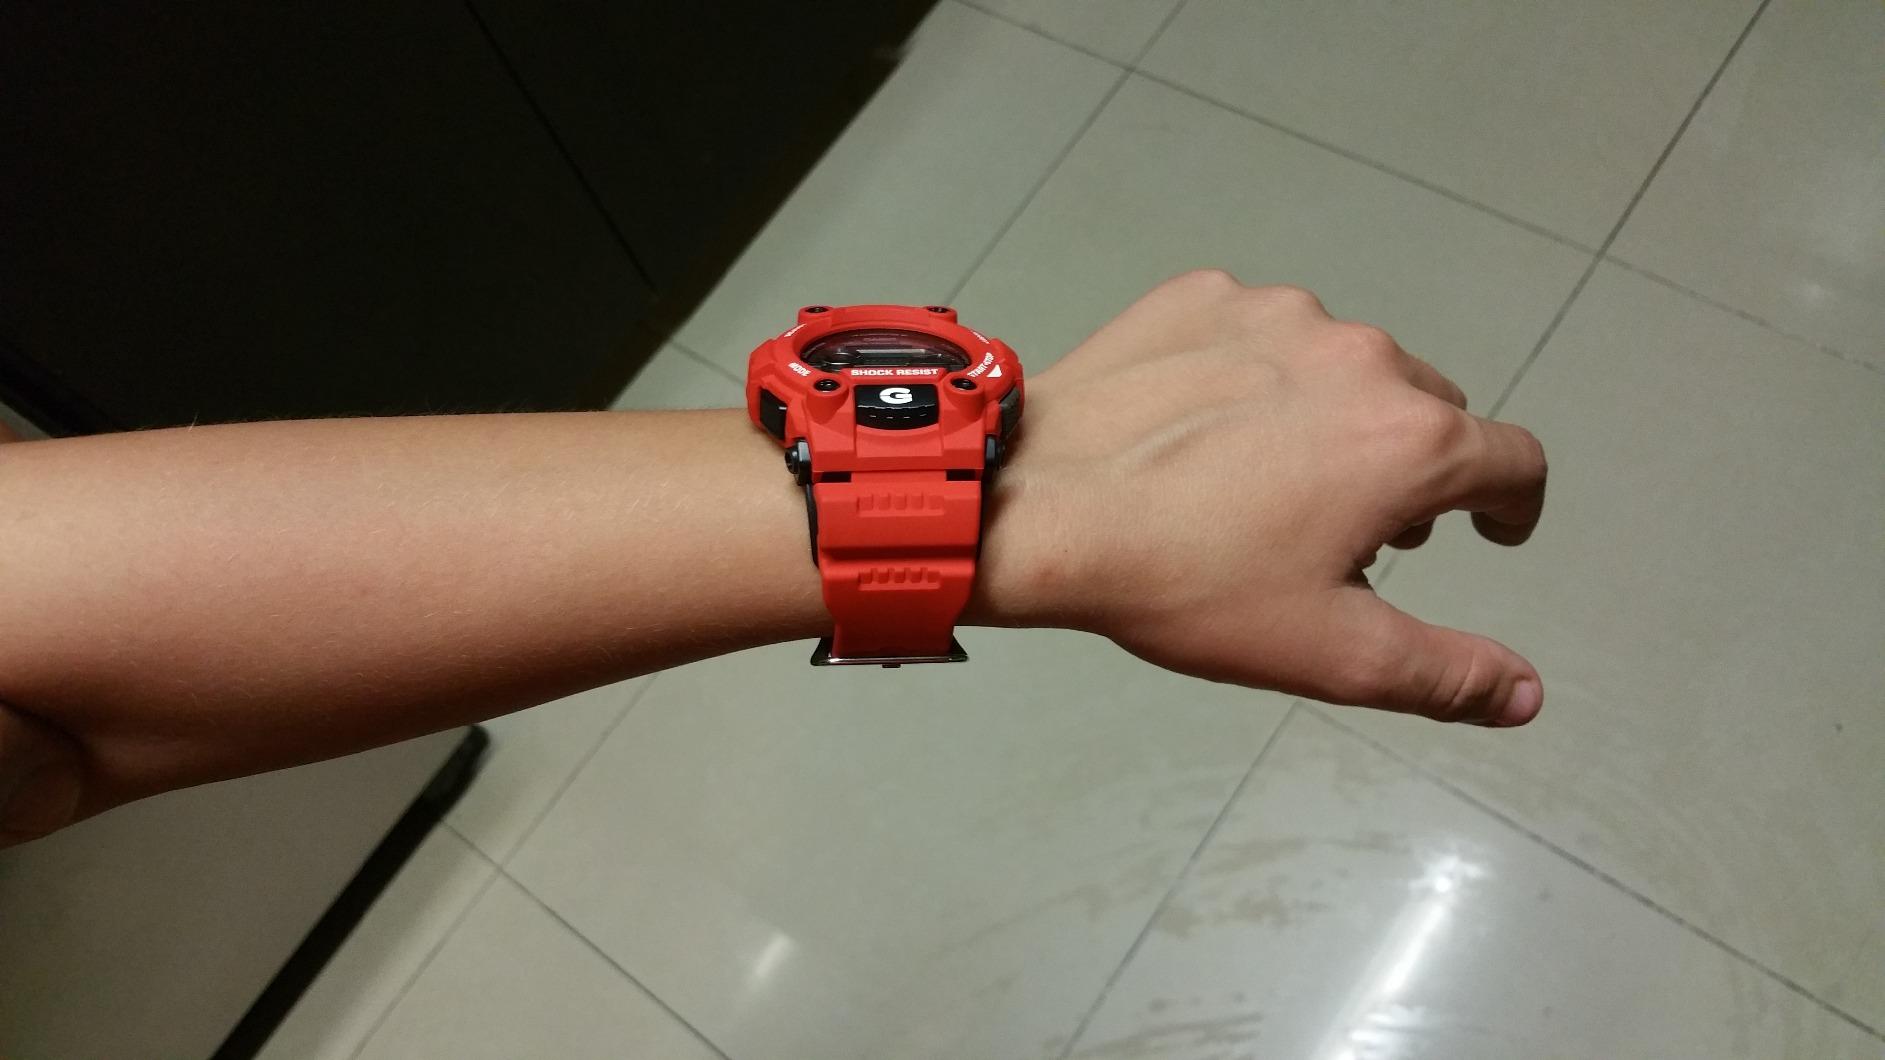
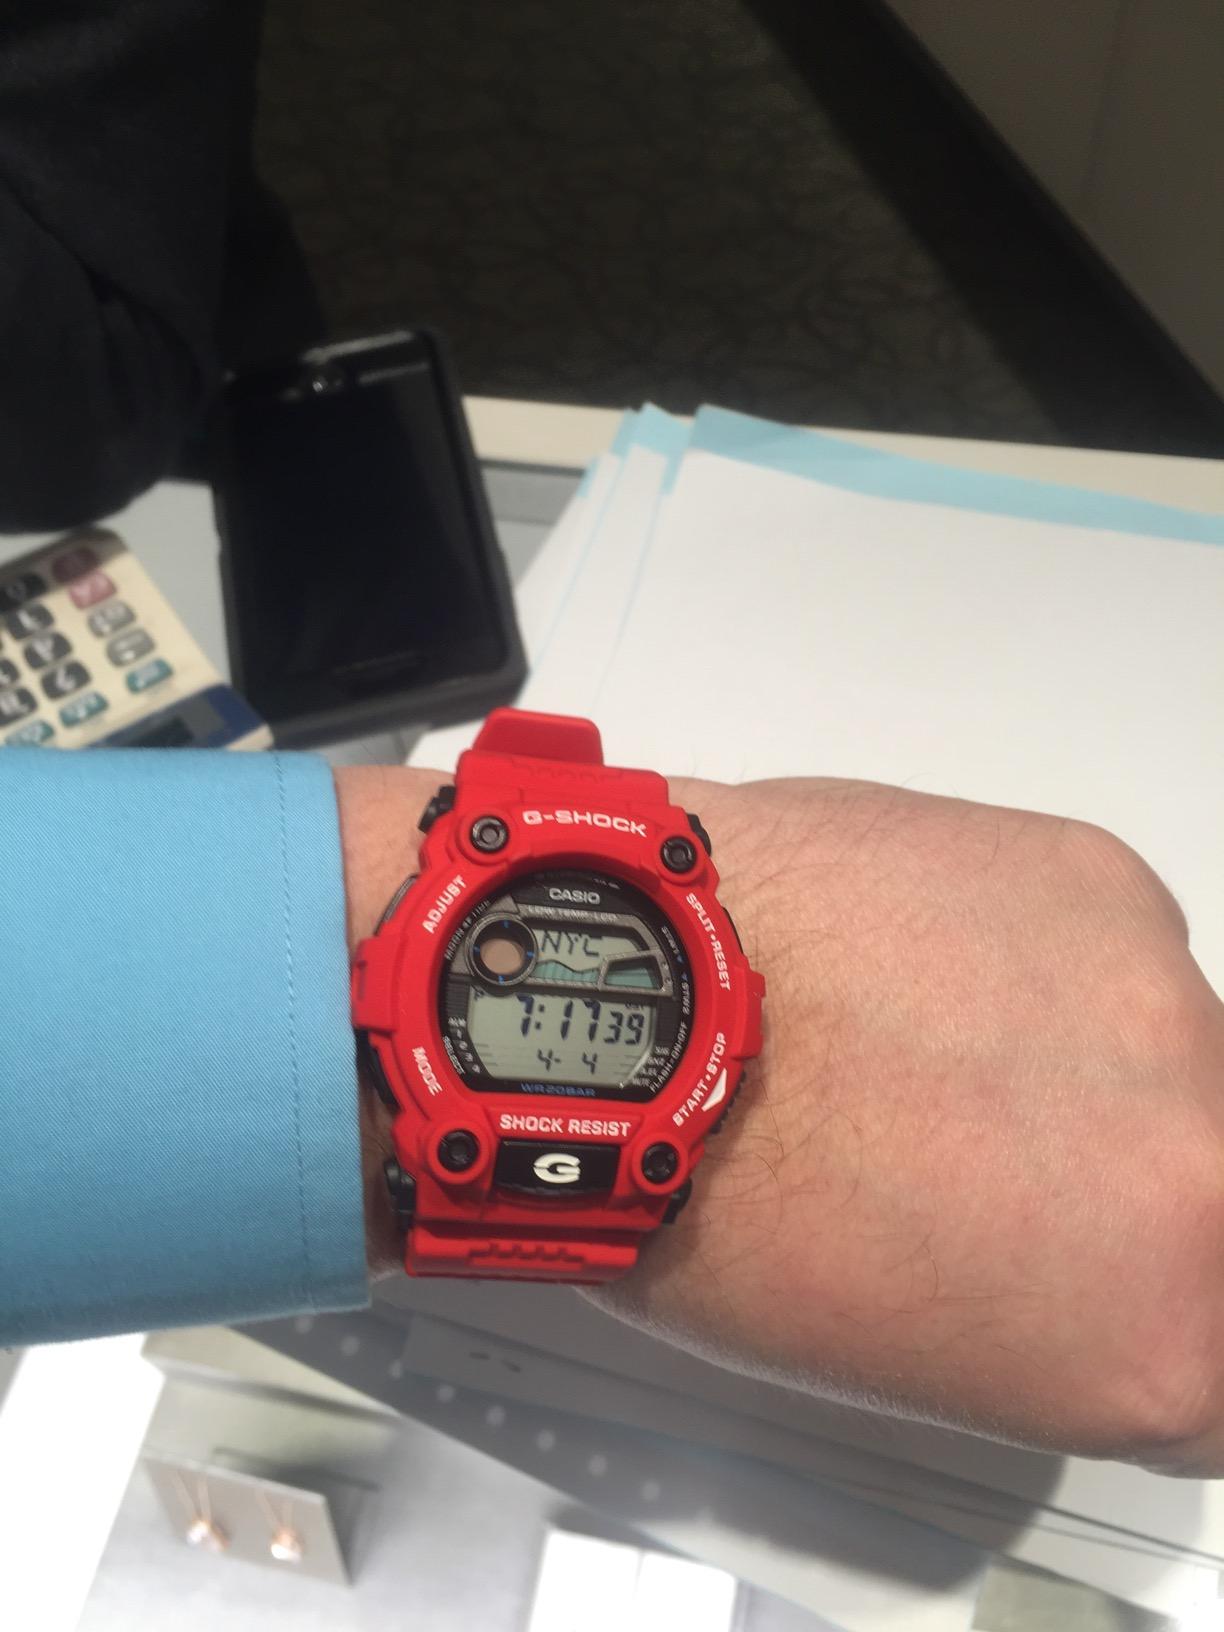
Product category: accessories_watch
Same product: yes